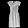
Label: Dress